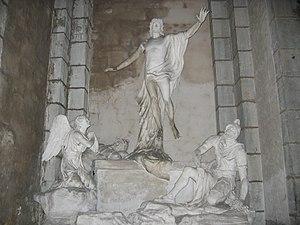
L’église Sainte-Madeleine est une église-halle de style classique du XVIIIᵉ siècle, du quartier Battant de Besançon, dans le Doubs en Bourgogne-Franche-Comté. Elle est reconstruite, entre 1746 à 1766, par l'architecte bisontin Nicolas Nicole, et dédiée à Marie de Magdala. Cette église de l'unité pastorale Saint-Étienne, est classée aux monuments historiques depuis 1930, et abrite un orgue classé aux monuments historiques, ainsi qu'un musée de la vie passée du quartier de Battant.